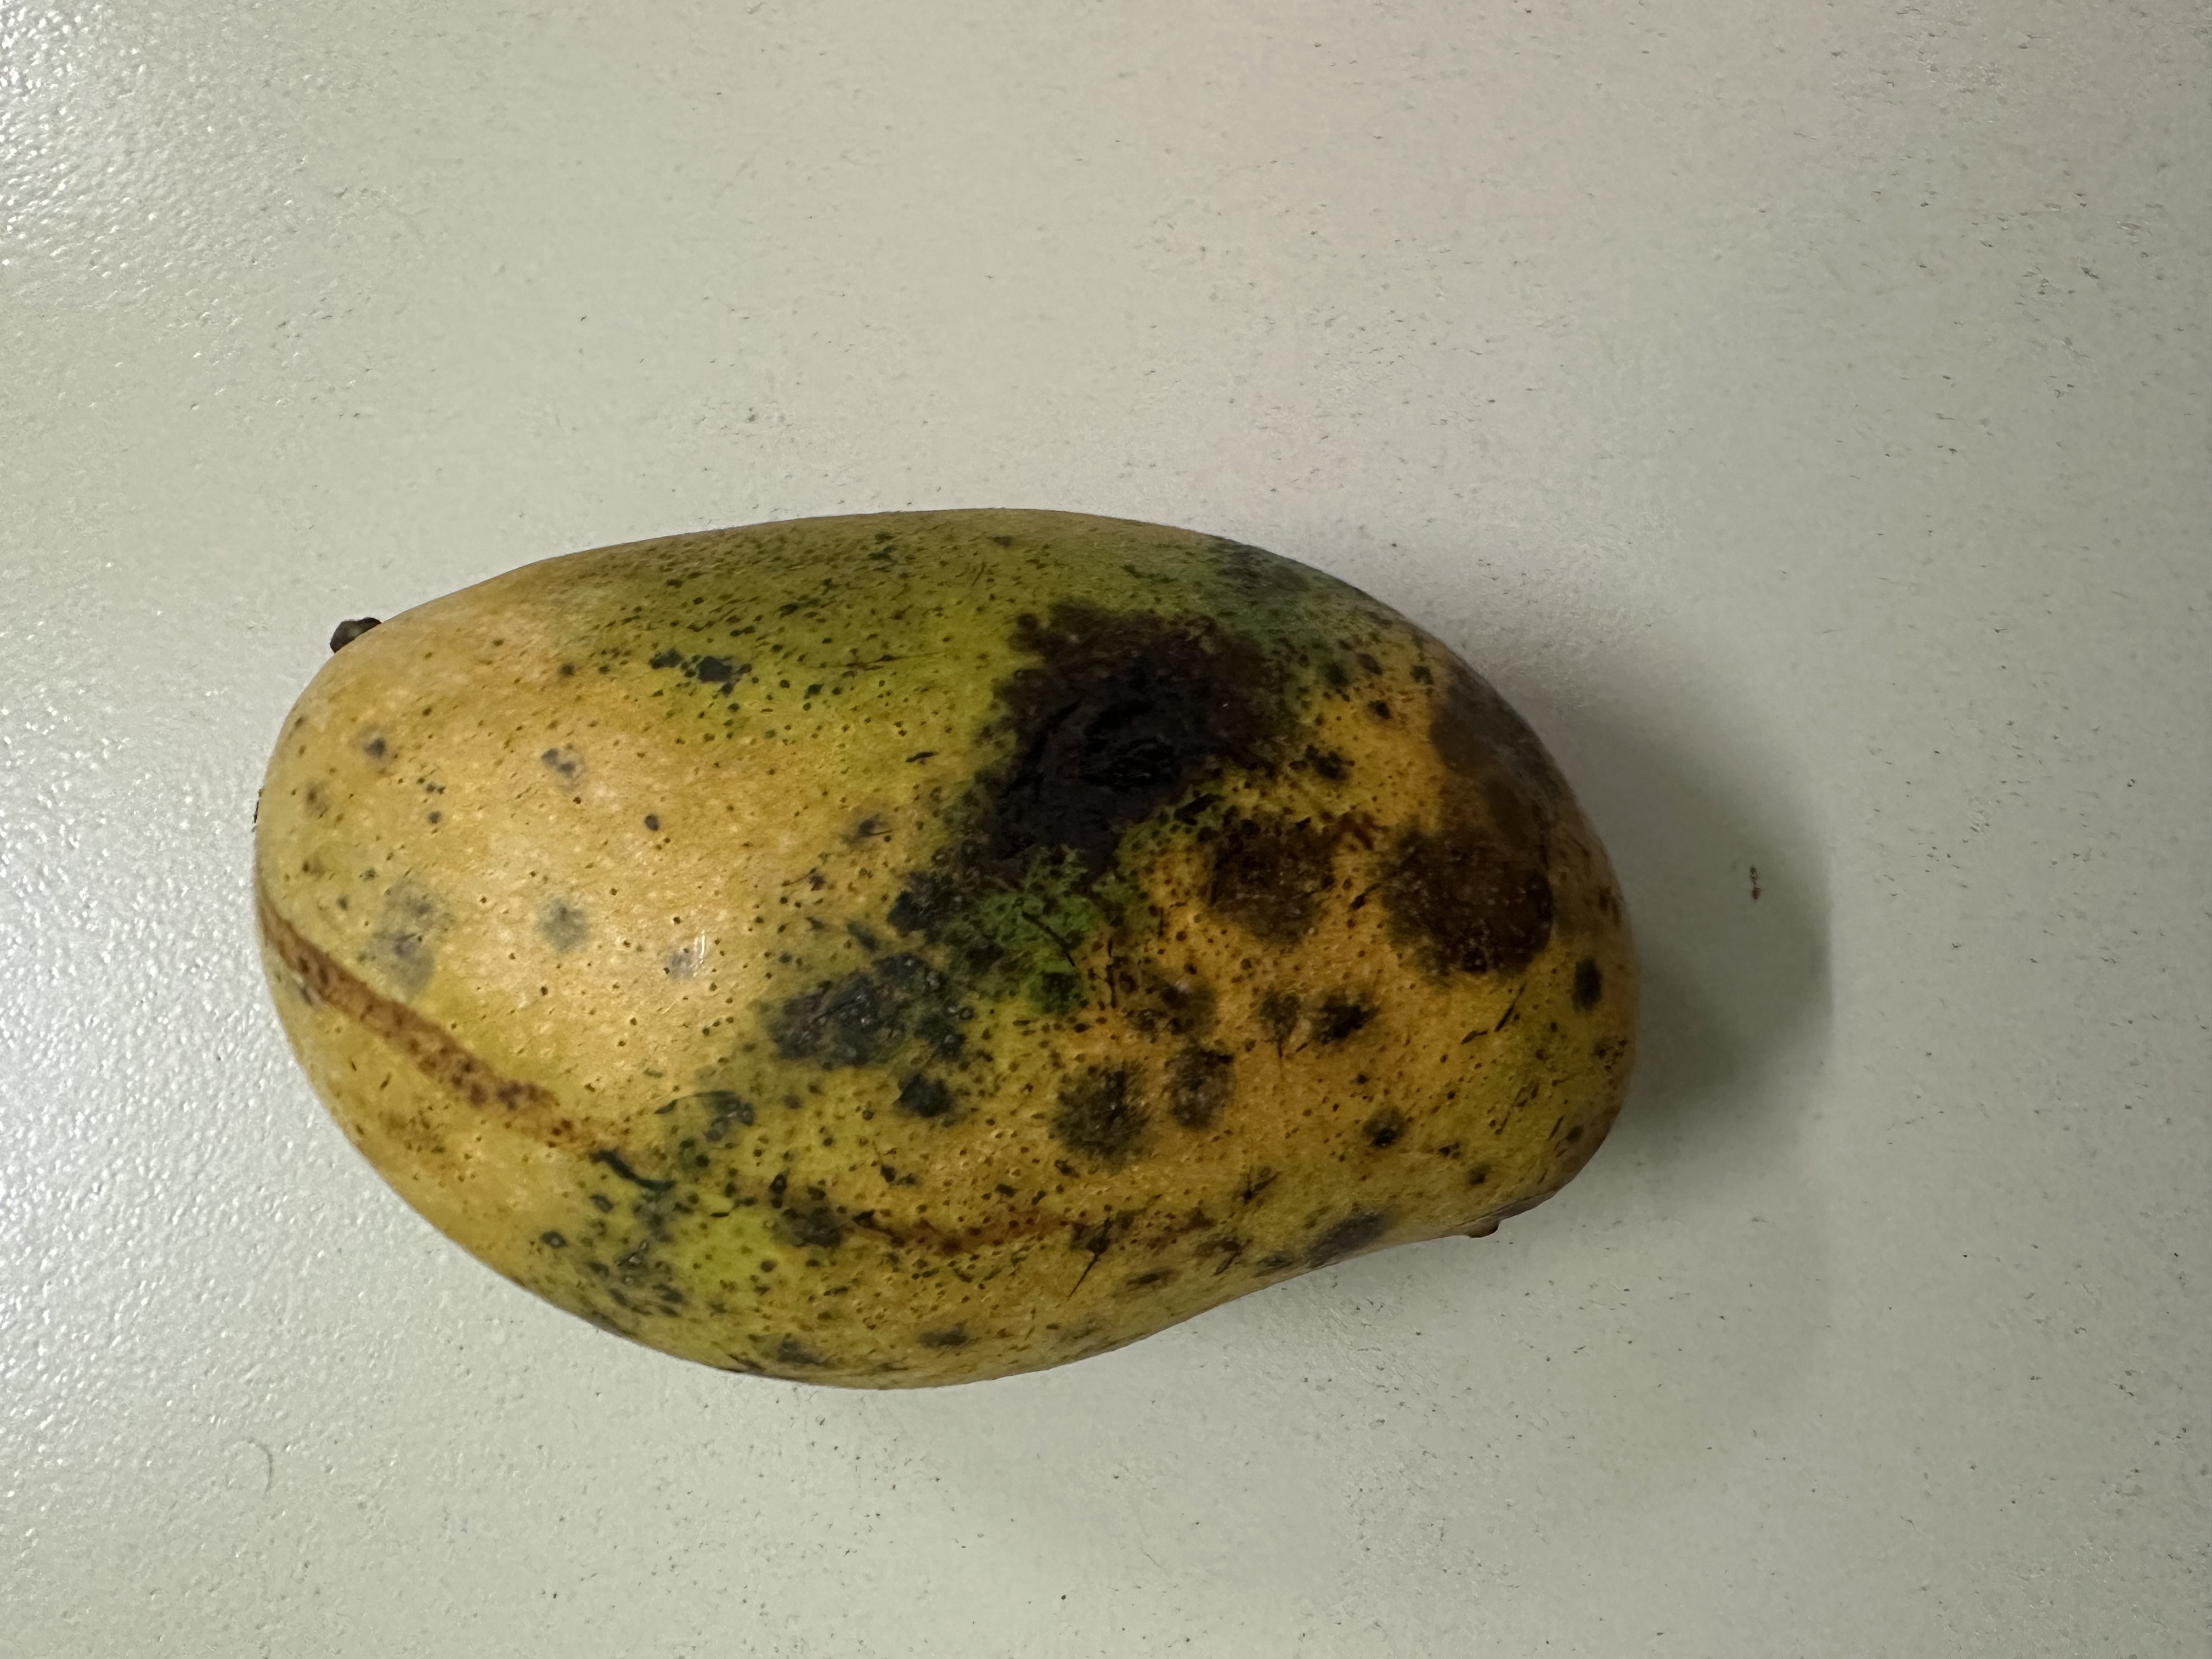
Mango variety: Mollika